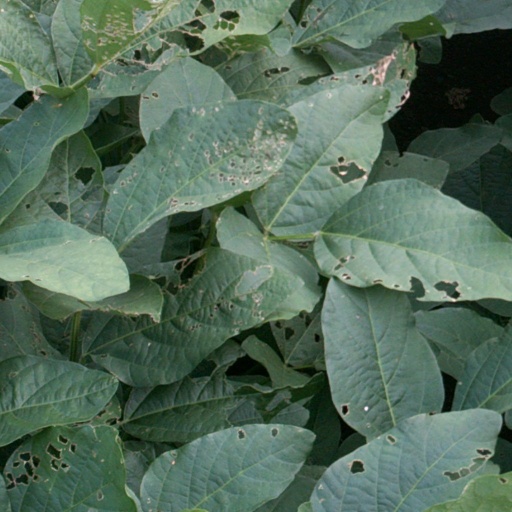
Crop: soybean